The Human Predicament

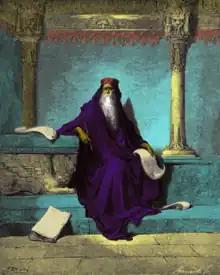
Colorized version of "King Solomon in Old Age" by Gustave Doré (1866); a depiction of the purported author of Ecclesiastes, according to rabbinic tradition.

In a review in "The Philosophical Quarterly", David Matheson praised the book's analysis of the practical implications of accepting philosophical pessimism, but took issue with what he calls "the perfectionist criterion" inherent in many of Benatar's arguments for the badness of life itself:Let ‘BADNESS’ be shorthand for ‘things that fall on the negative side of a relevant measure m’...If the BADNESS of a (human) life "l" is significantly greater than the BADNESS of the best (human) life we can conceive of, then "l" is bad when judged by measure "m."